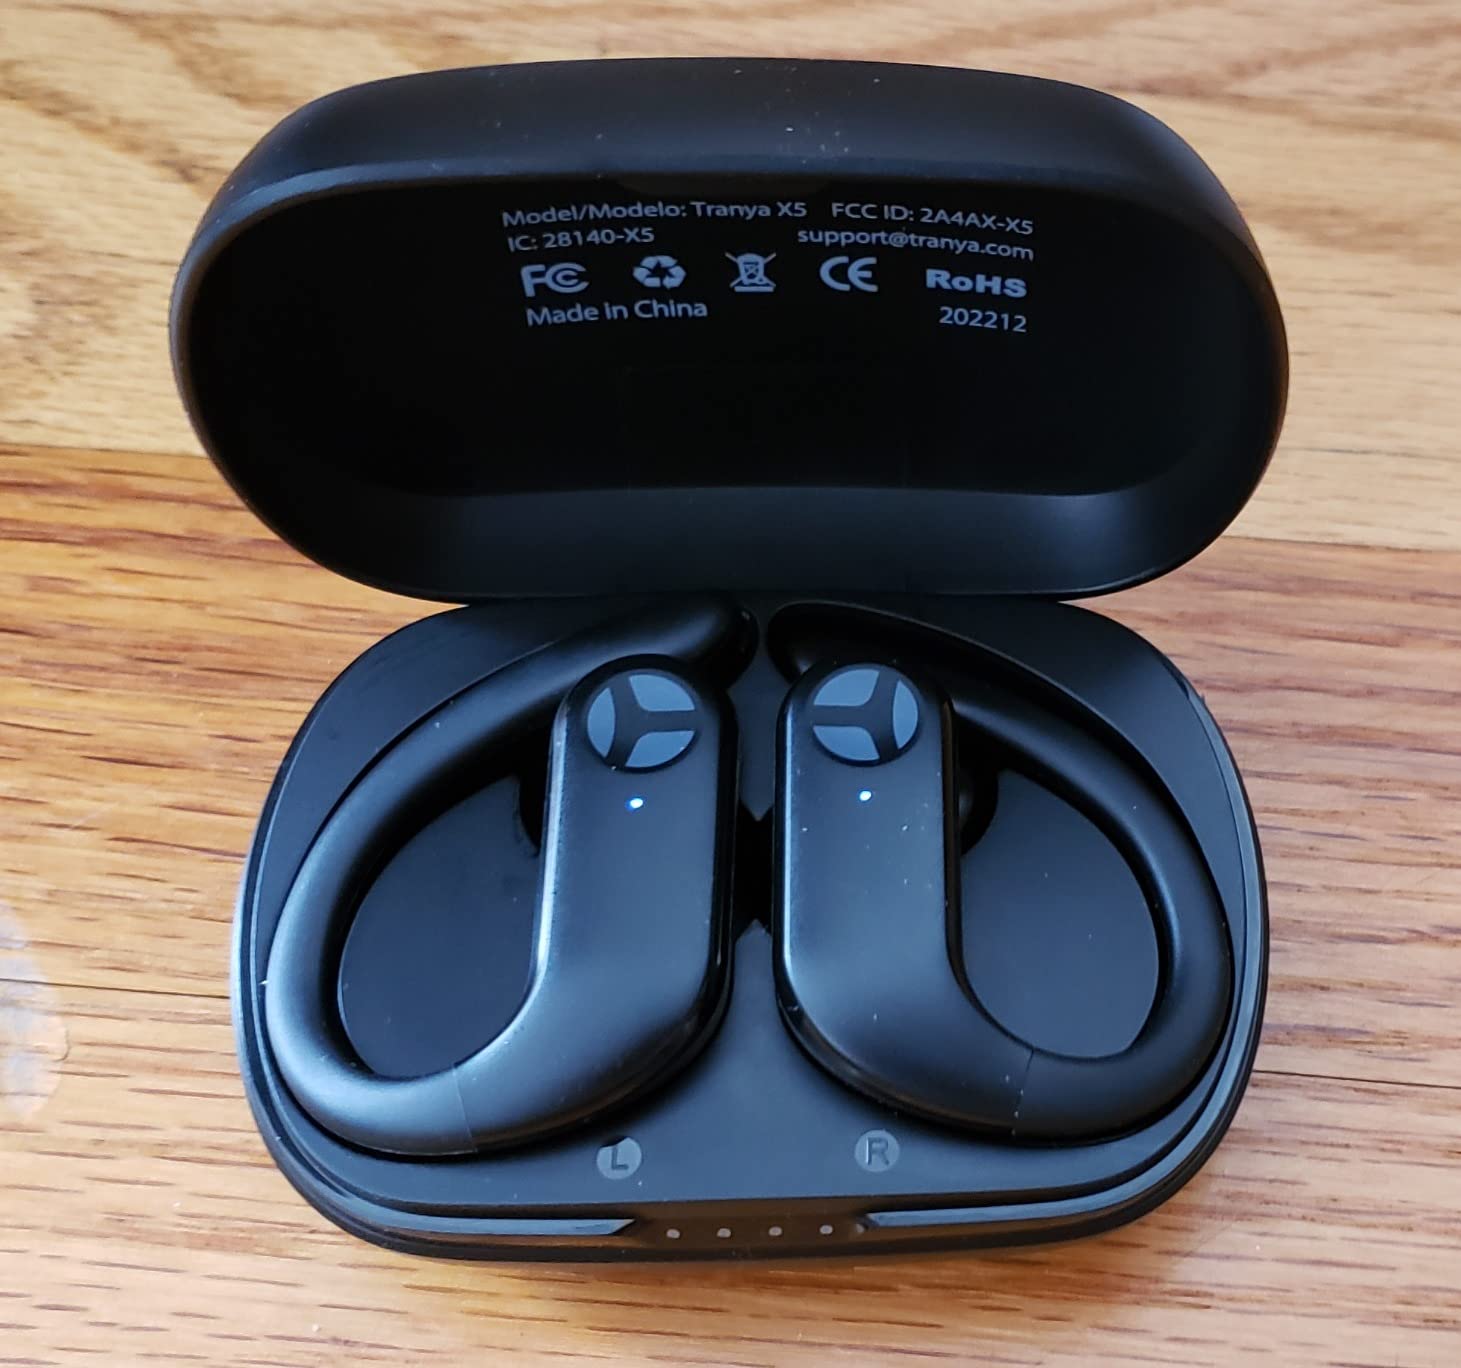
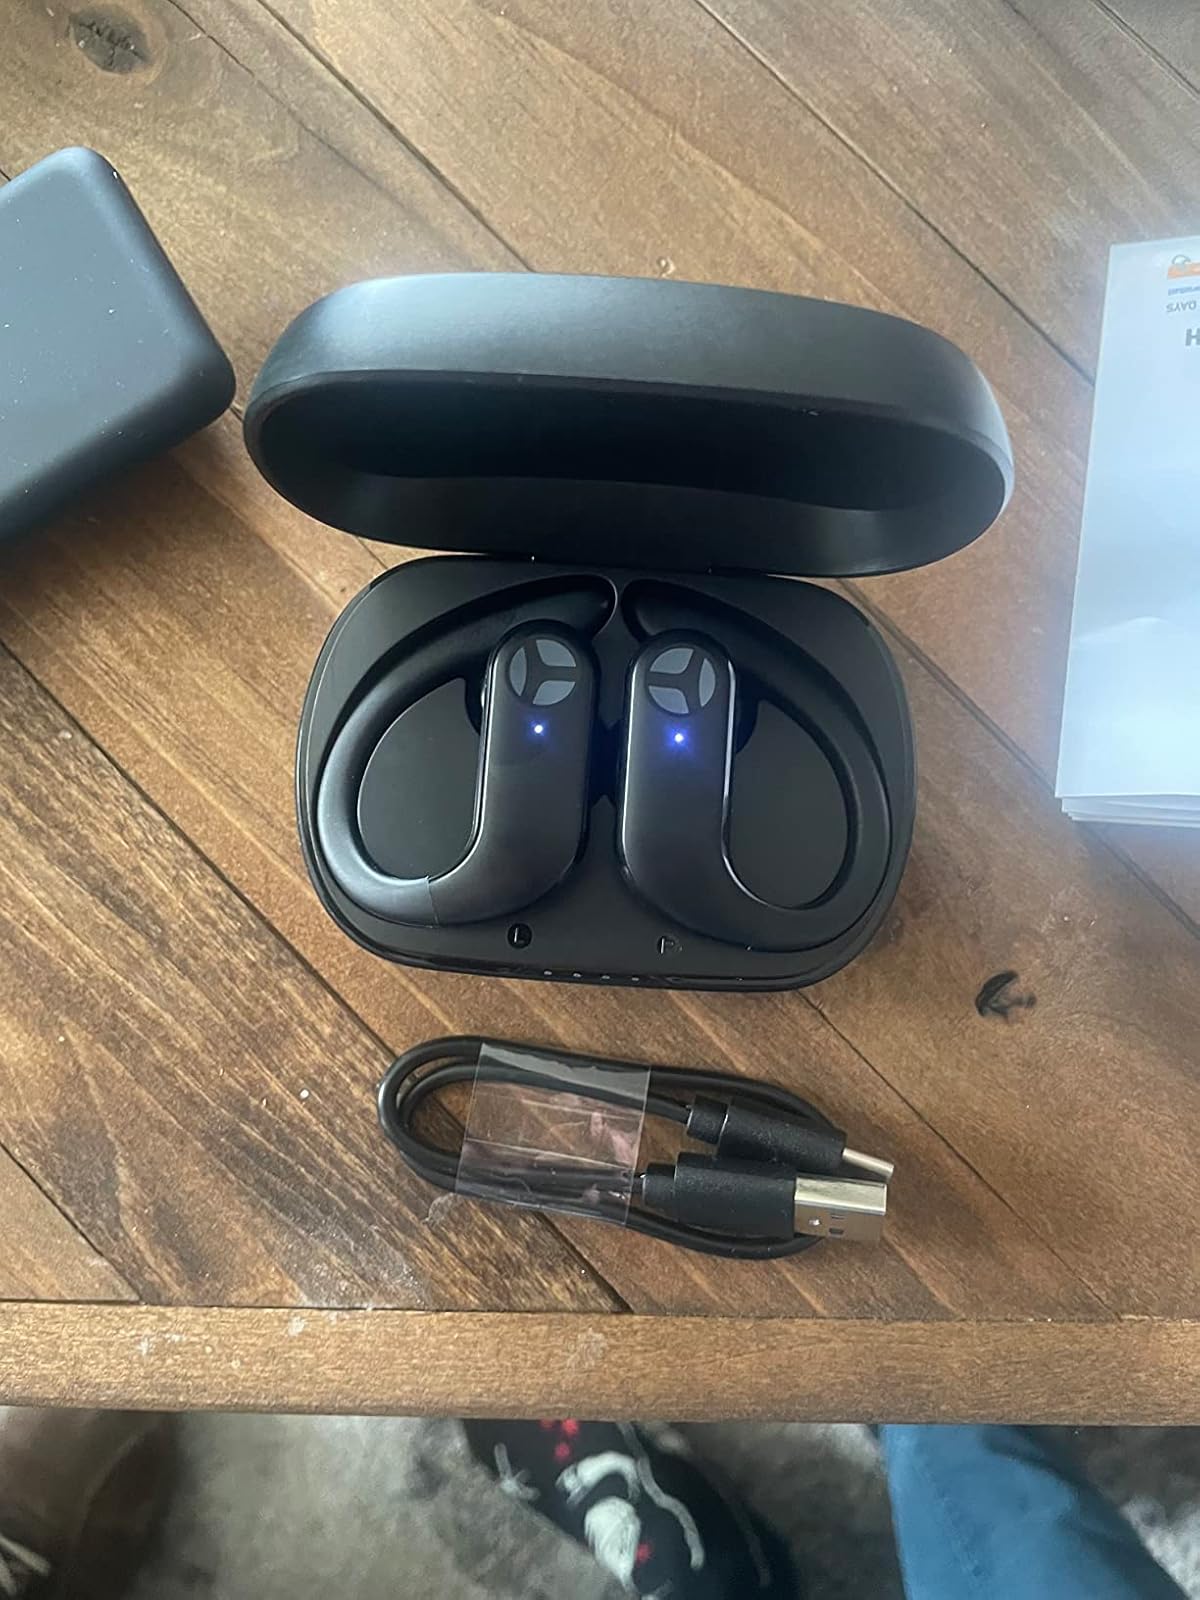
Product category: earbuds
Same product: yes